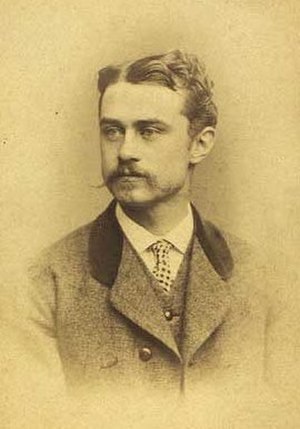
Gustav Wedell-Wedellsborg (1844-1923)
"August ""Gustav"" Frederik baron Wedell-Wedellsborg var en dansk officer, far til Ernst Wedell-Wedellsborg.